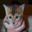
Label: cat